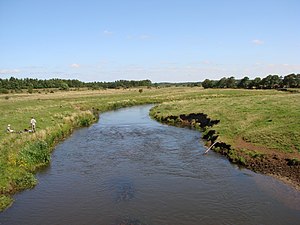
Vorgod Å
Vorgod Å set med nord, tæt ved udløbet
Vorgod Å set mod nord, fra landevejen ved udløbet
Vorgod Å er en godt 20 km lang å der starter ved sydenden af Vildbjerg ved sammenløbet af flere bække. Den snor sig mod syd, forbi byen Vorgod, og løber ud i Skjern Å 6-7 km vest for Sønder Felding; den er blandt de største tilløb til Skjern Å.